Portobello Marine Laboratory

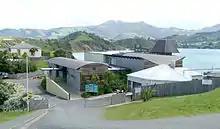
NZ Marine Studies Centre.

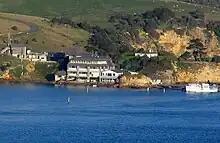
Portobello Marine Laboratory viewed from Port Chalmers.

The Portobello Marine Laboratory is located on the end of a short peninsula close to the township of Portobello, within the limits of the city of Dunedin in New Zealand's South Island. It is run as part of the University of Otago, the main campus of which is 23 kilometres to the southwest in Dunedin's main urban area.